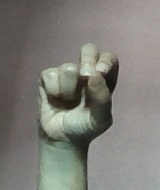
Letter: gaaf